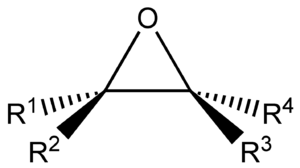
Les époxydes sont des substances chimiques comportant un oxygène ponté sur une liaison carbone-carbone. On parle également d'oxacycloalcanes plus souvent abrégé en oxiranes.